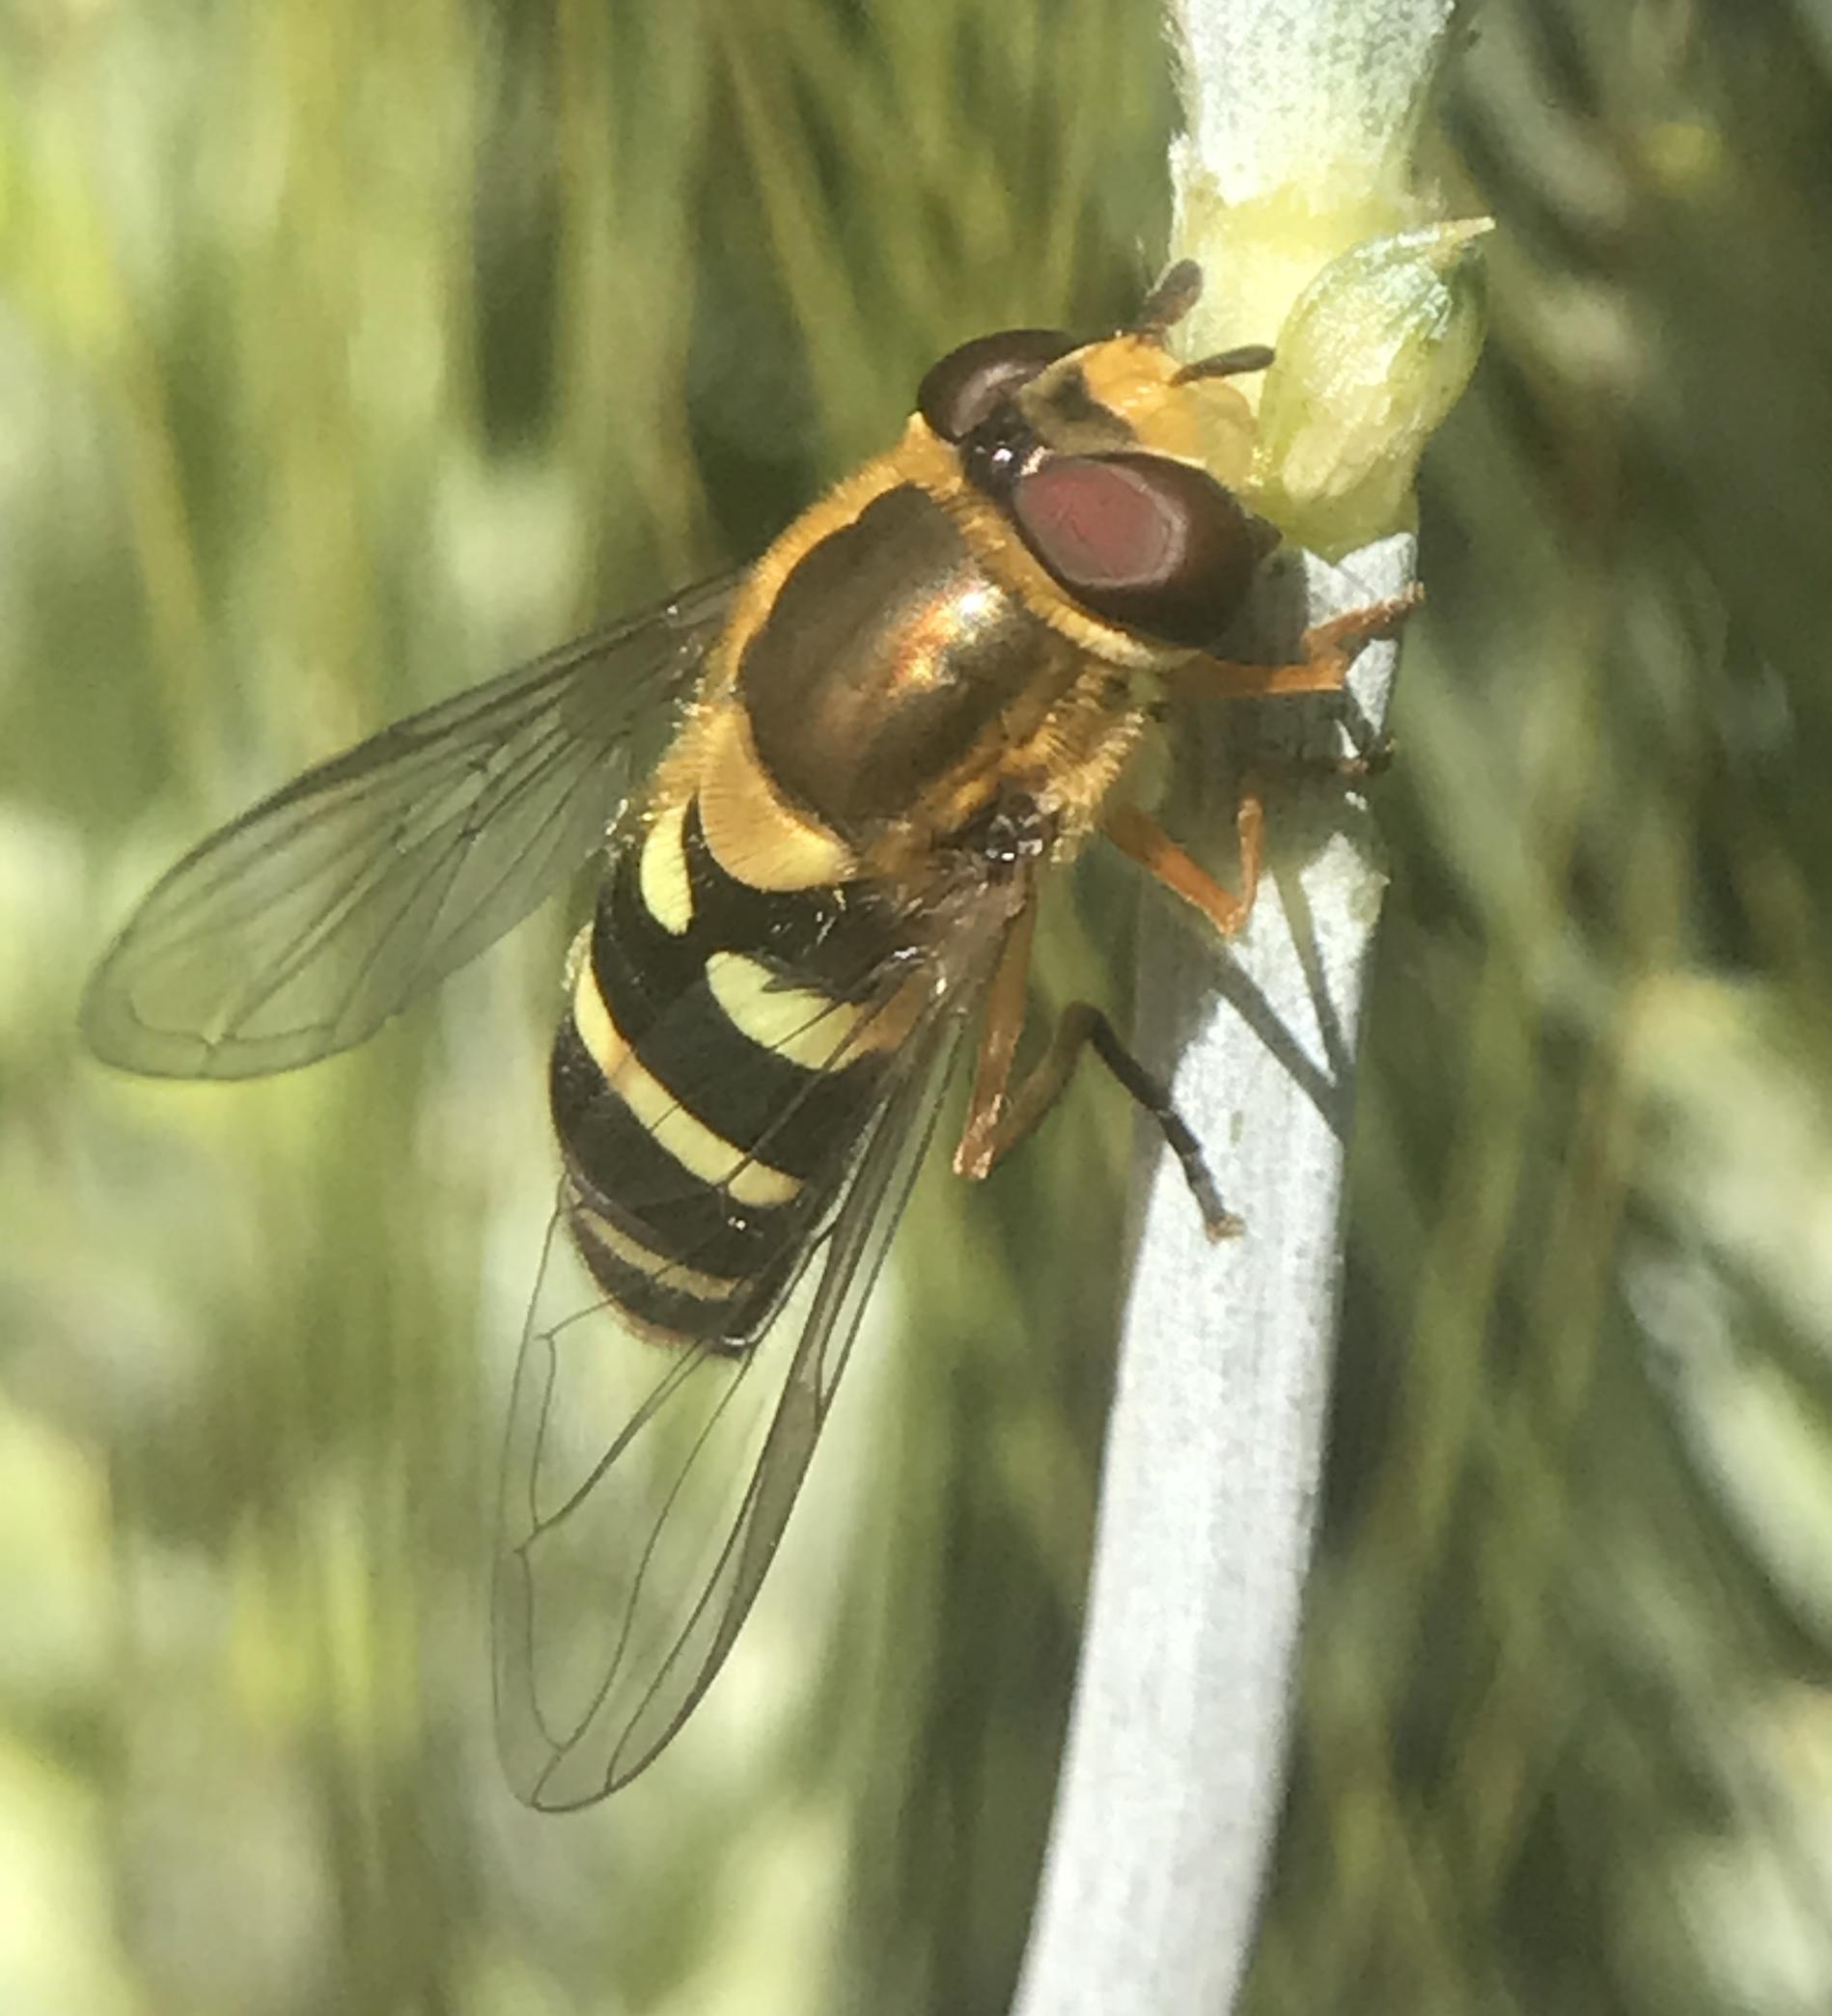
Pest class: predators